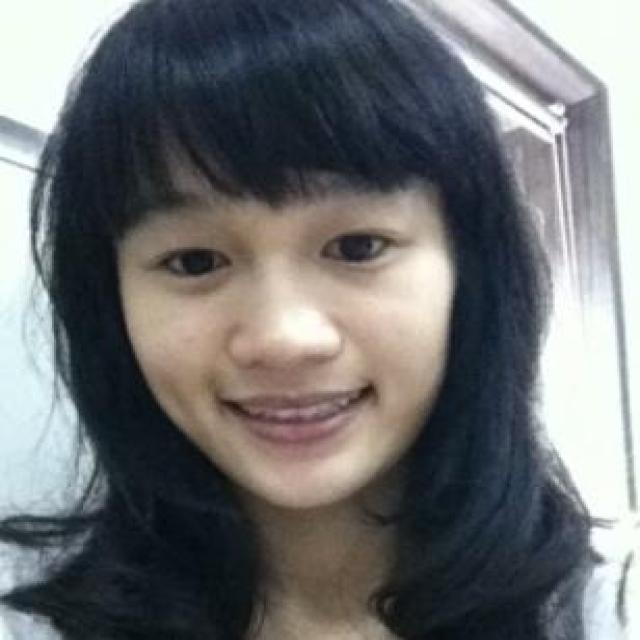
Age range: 21-44